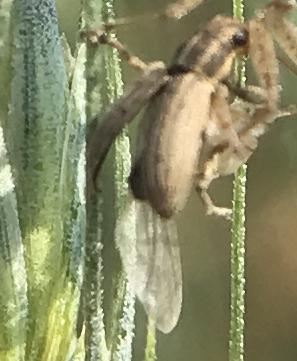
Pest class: pea_leaf_weevil